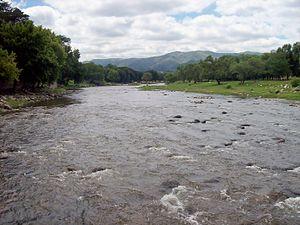
La province de Córdoba est une province de l'Argentine. Située dans le centre-nord du pays, elle est parfois appelée le « Cœur de l'Argentine ». Sa capitale est Córdoba, la deuxième plus grande ville du pays. La province a une superficie de 165 321 km² et une population de 3 567 654 habitants en 2015, ce qui en fait la deuxième province la plus peuplée du pays, après celle de Buenos Aires.